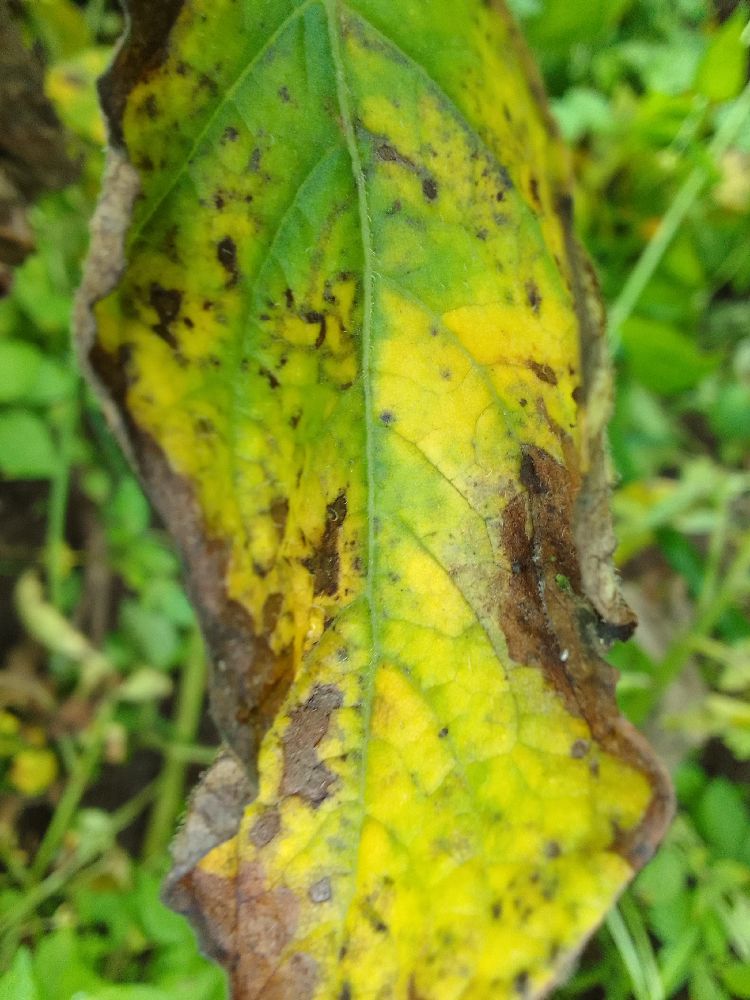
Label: Early blight